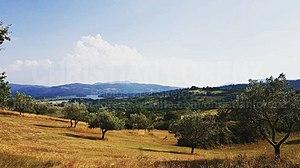
Le Mugello est l'un des bassins intérieurs des Apennins, comme le Casentino, à une trentaine de kilomètres au nord-nord-est de Florence.